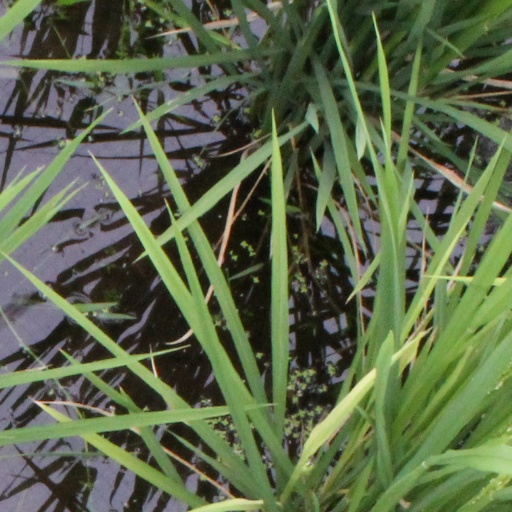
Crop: rice